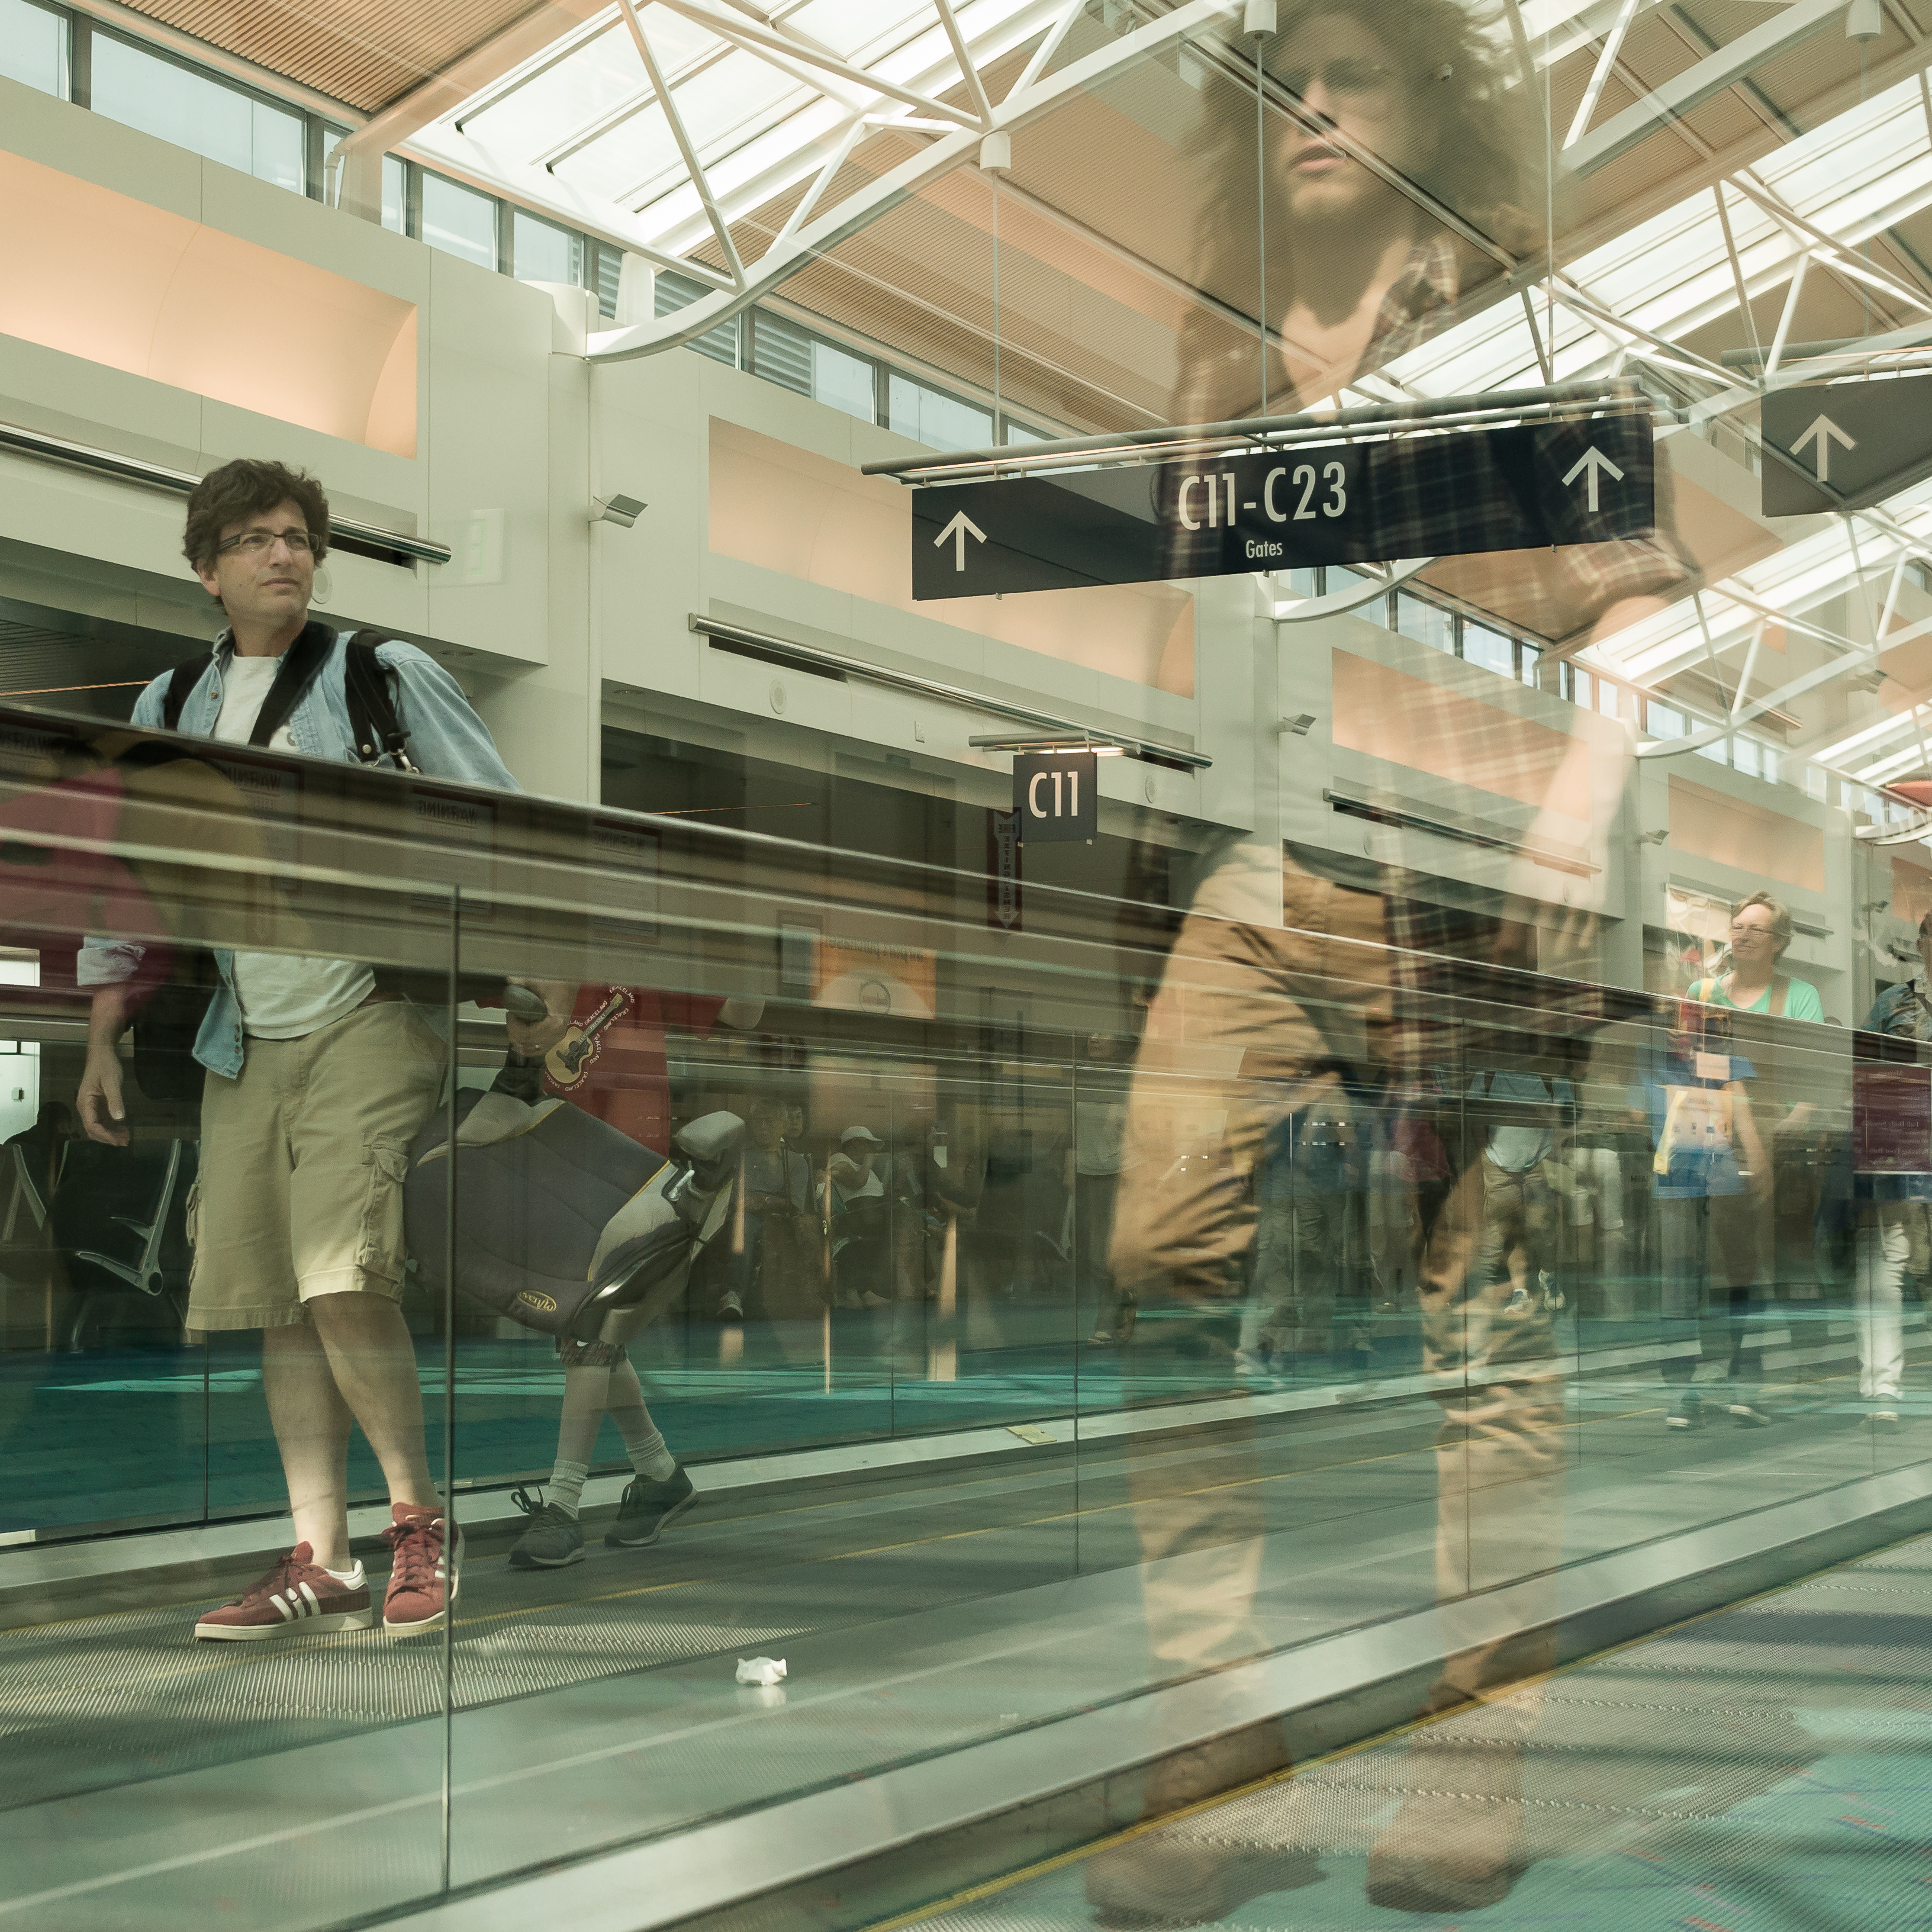
creative, street, photography, building, city, walkway, photo, airport, walk, transport, reflection, square, public transport, airport terminal, metro station, moving, candid, infrastructure, photograph, commons, sony, alpha, compact, nex, apsc, squarecrop, unposed, squareformat, oregon, portland, brooke, pdx, hoyer, 5r, nex5r, shopping mall, sport venue